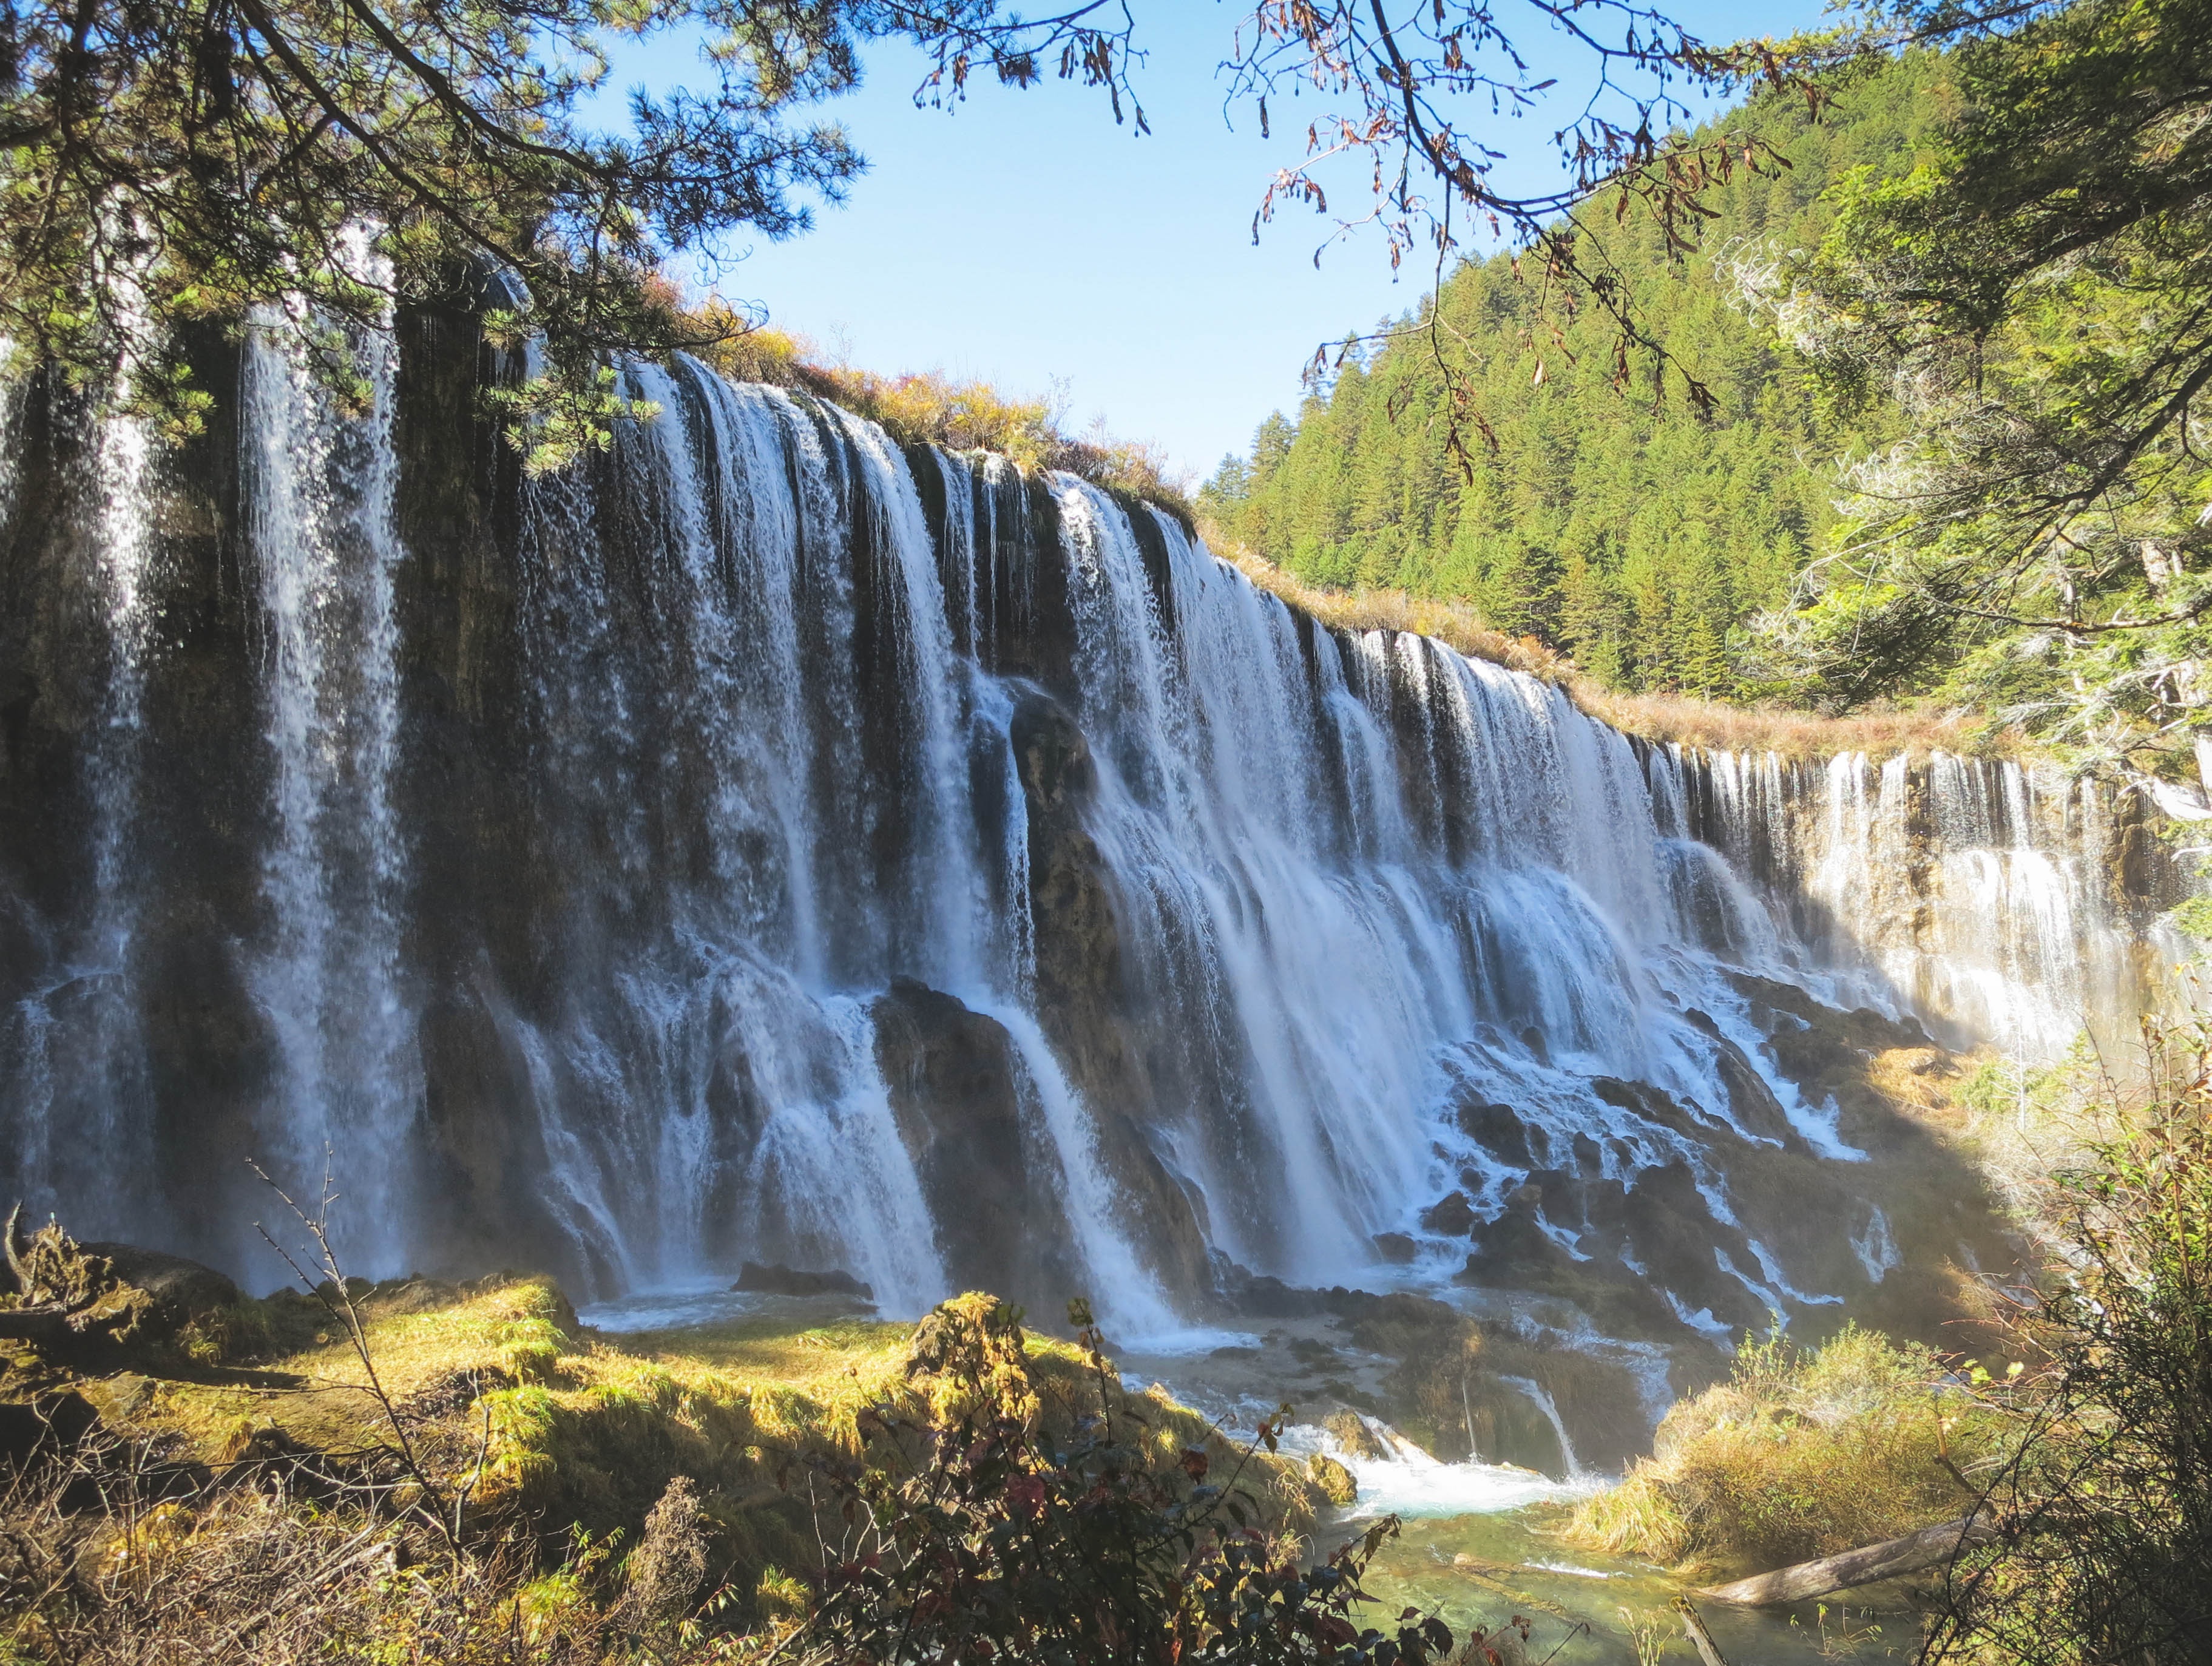
water, nature, grass, waterfall, river, stream, green, autumn, body of water, trees, rocks, waterfalls, wasserfall, china, water feature, watercourse, jiuzhaigou, nuoerliang waterfall